Steven Nelson

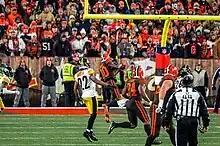
Nelson in a game against the Cleveland Browns in 2019

Nelson made his debut with the Steelers in Week 1 against the New England Patriots. In the game, Nelson made 3 tackles in the 33-3 loss. Nelson was inactive for the Steelers' Week 6 victory at the Chargers due to a groin injury. In Week 8 against the Miami Dolphins, Nelson recovered a fumble forced by teammate Mike Hilton on Mark Walton in the 27-14 win. In Week 15 against the Buffalo Bills on "Sunday Night Football", Nelson intercepted a pass thrown by Josh Allen and returned it for 33 yards as the Steelers lost 17–10.